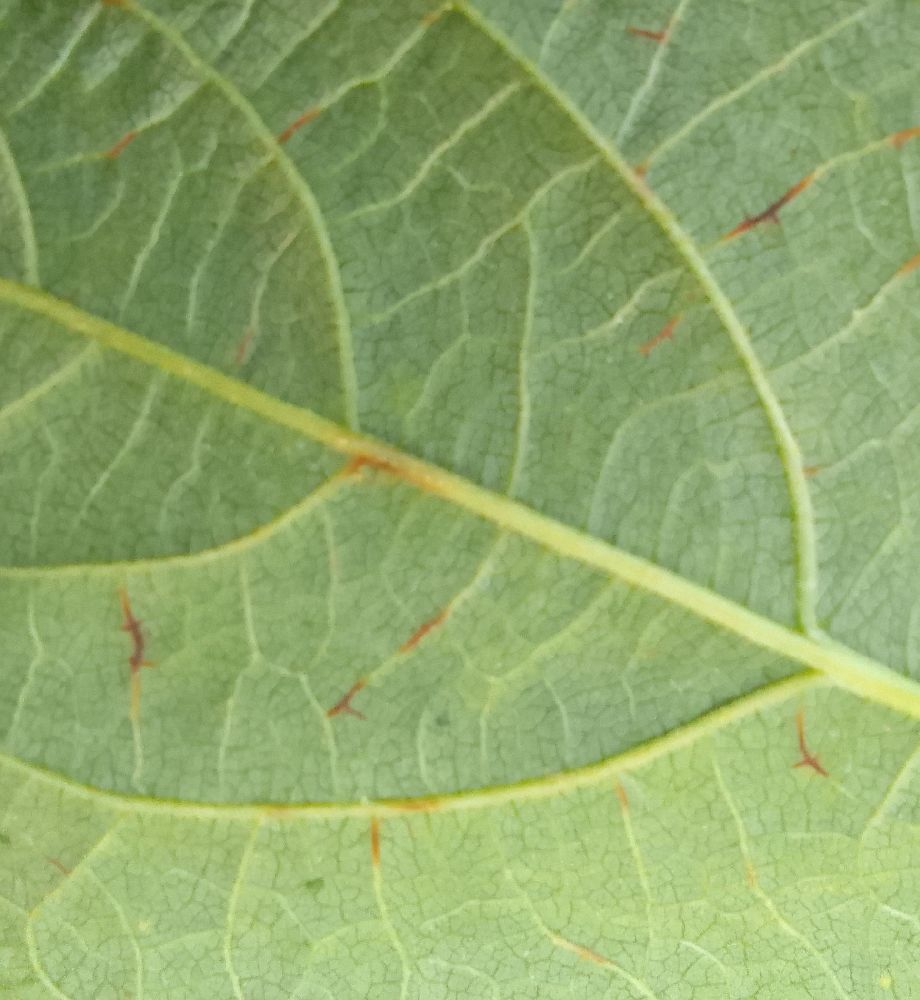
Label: anthracnose